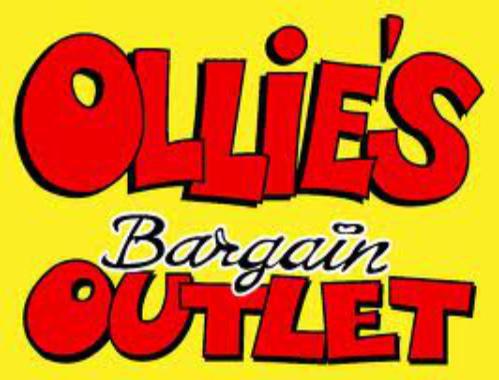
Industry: Others